Mel's Drive-In

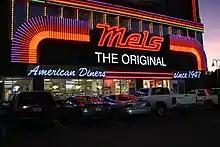
The Original Mels - 2009

The Original Mels chain has 22 locations across Northern California and Nevada. There are some Northern California locations that share the same general "American Graffiti" nostalgia theme and the similarly styled Mel's logo.